Alexandra, South Africa

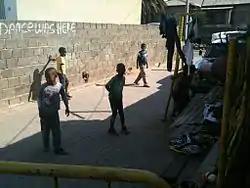
Children playing soccer

To assist in renewing and uplift the community, the Alexandra Renewal Project was launched in 2000. The project has caused clashes between residents and companies, including SA Waste Holdings (Pty) Ltd, a waste disposal company based in nearby Marlboro.